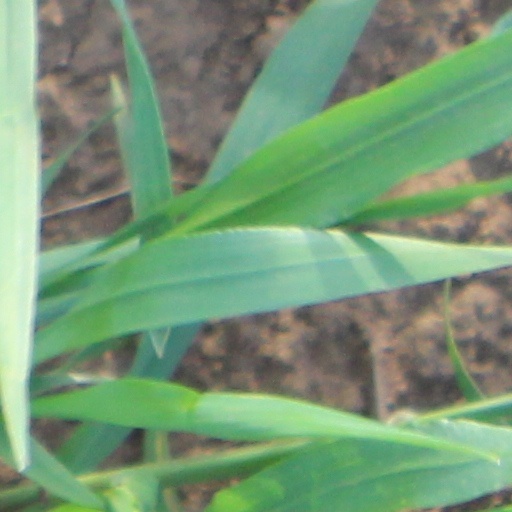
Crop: wheat